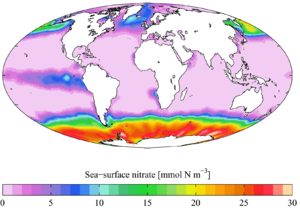
L'ion nitrate est l'ion polyatomique de formule chimique NO₃⁻.
L'histoire du procédé Haber-Bosch débute avec l'invention du procédé de chimie homonyme à l'aube du XXᵉ siècle. Le procédé Haber-Bosch permet de fixer, de façon économique, le diazote atmosphérique sous forme d'ammoniac, lequel permet à son tour la synthèse de différents explosifs et engrais azotés. À ce double titre, du point de vue démographique, c'est probablement le plus important procédé industriel jamais mis au point durant le XXᵉ siècle.
Le World Ocean Atlas est un produit du National Oceanographic Data Center qui dépend de la NOAA. Il est constitué de données climatologiques in situ pour l'océan planétaire. Sa première publication a lieu en 1994, et est réédité à des intervalles d'environ quatre ans : 1998, 2001 et 2005. Il existe également des produits du même genre distribués par le centre de données CORIOLIS. Les climatologies WOA utilisent toutes les données disponibles depuis le début des mesures thermohalines de l'océan, or les climatologies sont utilisées comme valeurs moyennes d'un paramètre en un jour de l'année à un point géographique donnée et le fait qu'il existe des tendances inter-annuelles sur certains paramètres physiques fait que le choix de la période utilisée pour produire la climatologie peut avoir des répercussions importantes.
La production primaire est la vitesse à laquelle se biosynthétise au niveau de la biomasse une quantité donnée de matière organique à partir de matière minérale et d'un apport d'énergie. C'est un flux exprimé en masse de carbone assimilé par unité de temps. Cette production de matière organique s'effectue principalement grâce à la photosynthèse. Dans un écosystème, la productivité primaire est réalisée par les producteurs primaires également appelés autotrophes. Il s'agit du premier maillon d'une chaine alimentaire dans un réseau trophique. Les producteurs primaires sont principalement des plantes dans les écosystèmes terrestres et des algues dans les écosystèmes aquatiques. Les écologues distinguent deux sous-ensembles de production primaire : la Production Primaire Brute et la Production Primaire Nette.